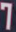
Number: 7